Philadelphia and Columbia Railroad

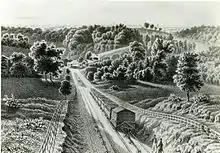
"View of the Inclined Plane, near Philadelphia" (1838).

Originally planned during the Canal Age at the behest of Philadelphia city fathers to compete with the Erie Canal trade with near-west settlements in the Northwest Territories and expected to be a canal in the late 1820s conception as the easternmost leg of the Pennsylvania Canal System, the branch was to be a continuation of the first funded river improvements and harder-to-construct engineering challenges farther west in less populated rural regions. The canal joining the Delaware and Susquehanna rivers in the initial planning was to run across the most populated expanse of Pennsylvania's Great Valley region (and so was delayed politically in part by local land concerns and the due-process needs of eminent domain). As a canal section, its planning was overtaken by the growth of railroad technology, which by the mid-1830s had demonstrated sufficient promise to adopt the new technology for the easternmost leg of the overall planned transportation system.